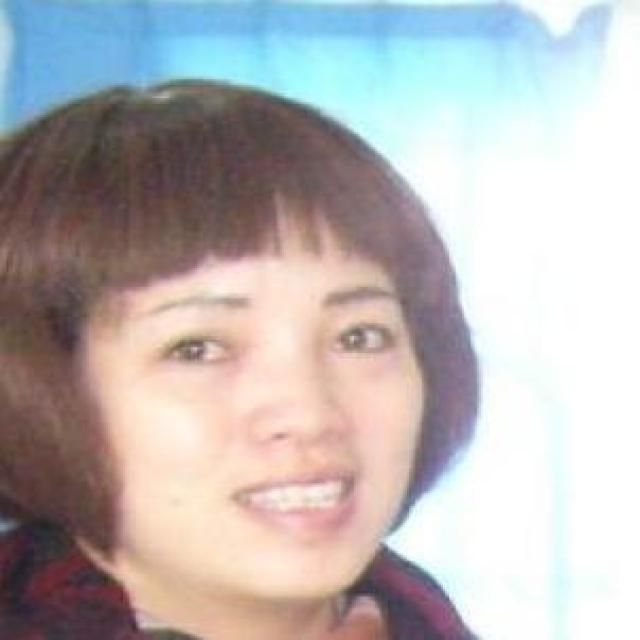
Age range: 45-64